Kazimierz Dłuski

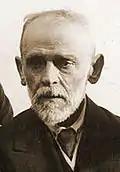
Kazimierz Dłuski in 1926

Kazimierz Dłuski (1855–1930) was a Polish physician, and social and political activist. He was a member of the Polish Socialist Party. In later life, he was a founder and activist of many non-governmental organizations; he was the founder and first president of the "Tatrzańskie Ochotnicze Pogotowie Ratunkowe" (Tatras Volunteer Rescue Service).